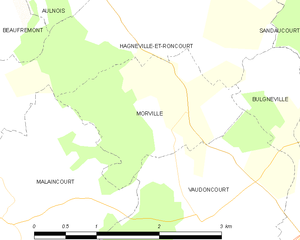
Carte des communes françaises Morville